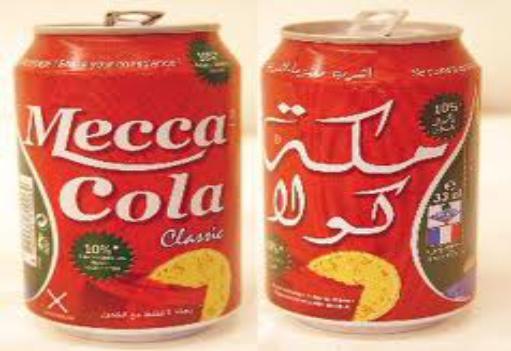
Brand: Mecca Cola
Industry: Food